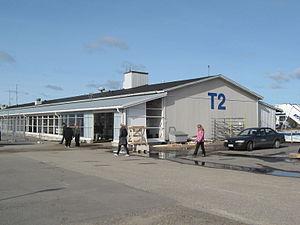
L'aéroport de Turku est le sixième aéroport de Finlande par le trafic passagers. Situé à 8 km au nord-est de la ville de Turku, il dessert la troisième agglomération du pays et la région de Finlande du Sud-Ouest. En 2012, 454 948 passagers ont transité par l'aéroport.